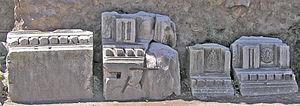
Le temple de César ou temple du Divin César est un temple romain édifié sur le Forum Romain à la fin du Iᵉʳ siècle av. J.-C., en l'honneur de Jules César.